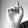
ASL letter: D